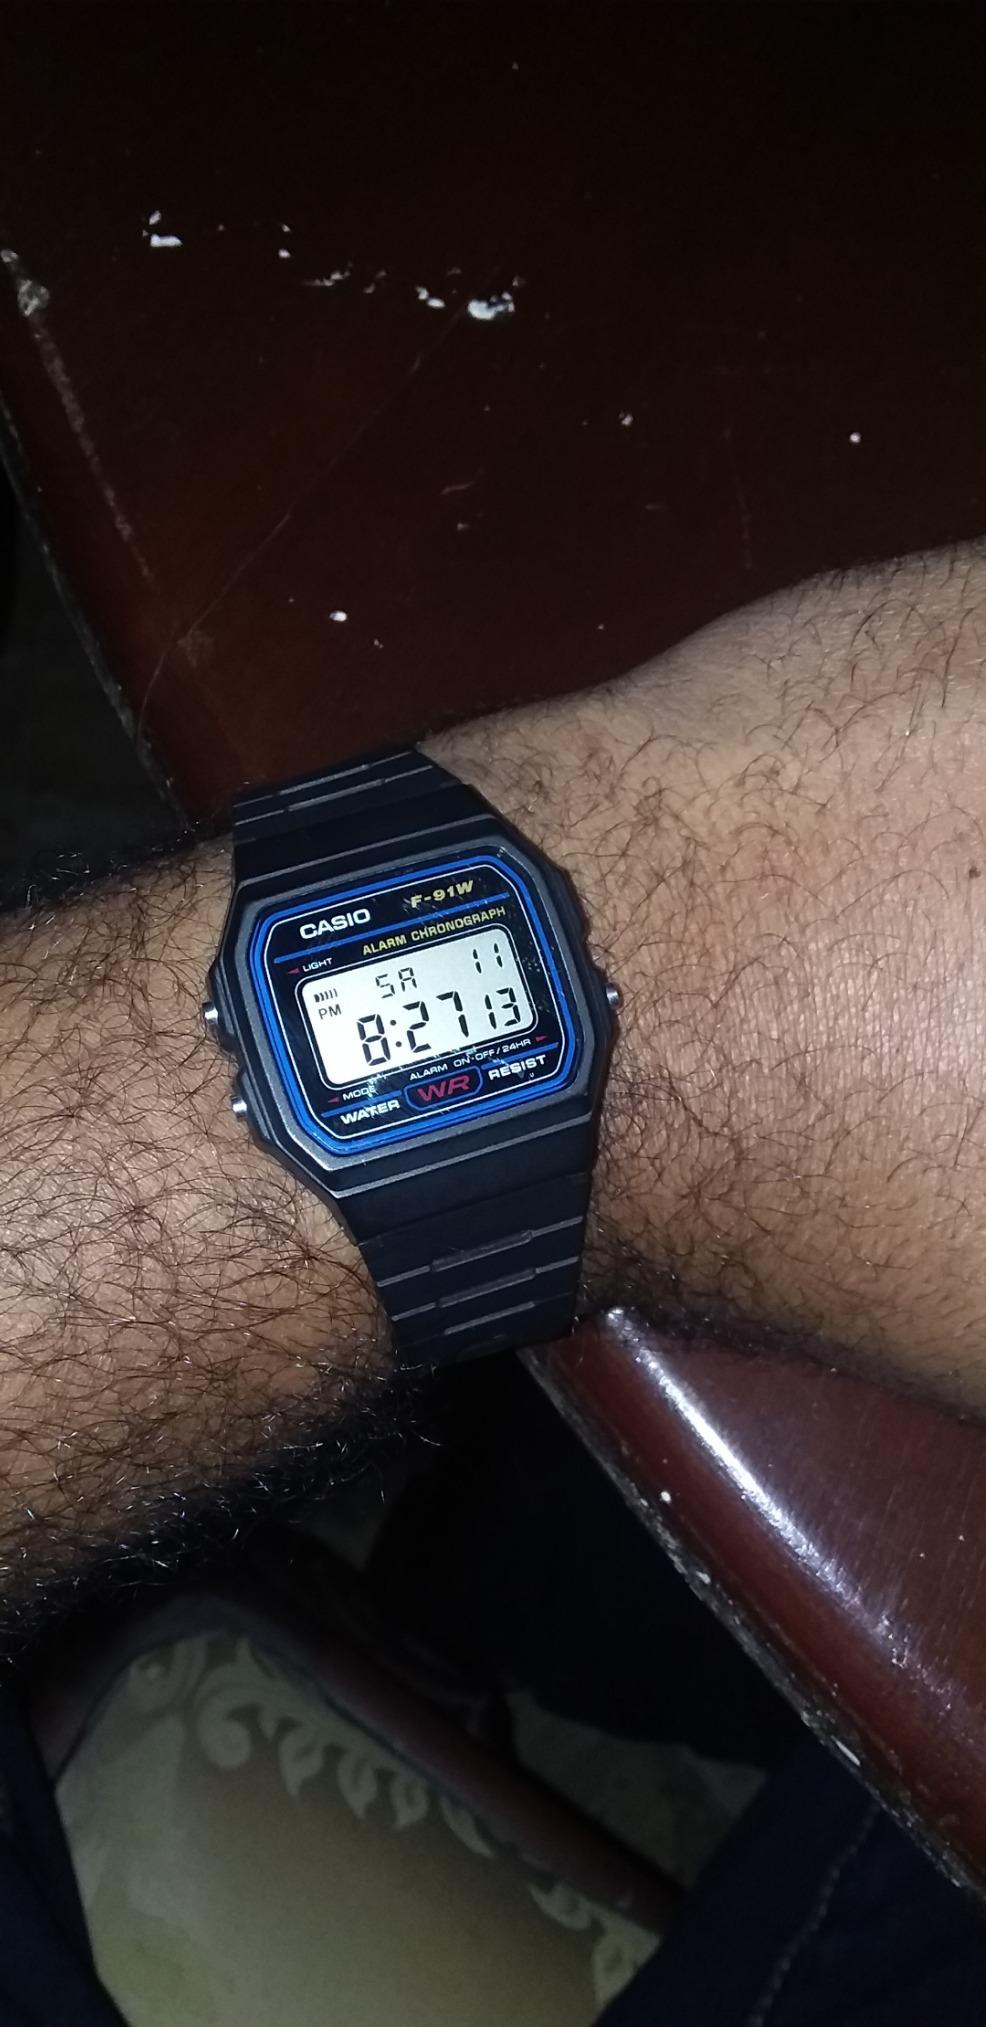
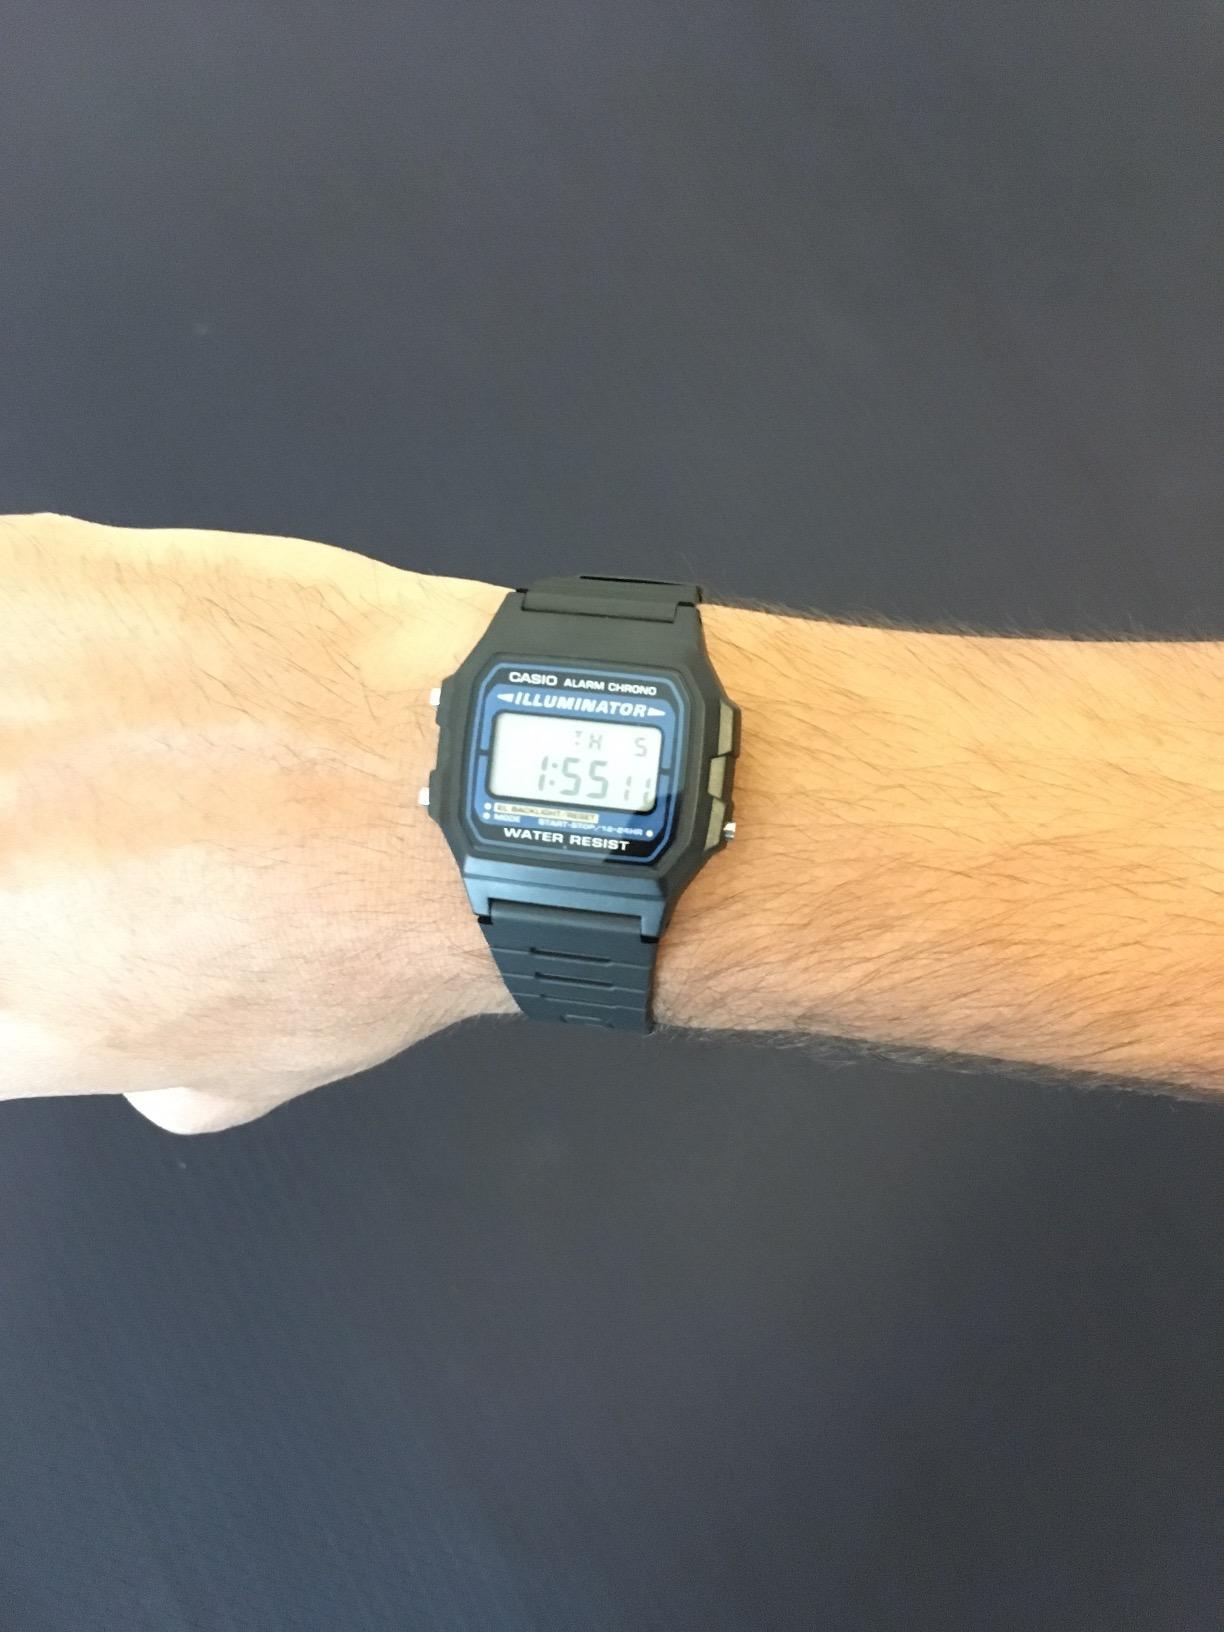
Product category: accessories_watch
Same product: no